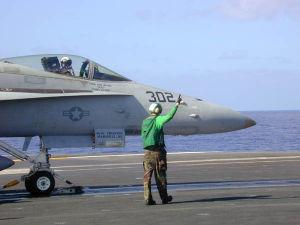
Le décollage assisté consiste à permettant aux aéronefs de prendre leur envol avec l'aide d'un système extérieur, par opposition à un décollage classique dans lequel l'aérodyne utilise exclusivement sa propre puissance. Plusieurs raisons peuvent expliquer le besoin de recours à une assistance : masse de l'avion dépassant la masse maximale normale au décollage, puissance insuffisante, longueur de piste disponible insuffisante. Le décollage assisté est également requis pour les planeurs, qui n'ont pas de moteur et ne peuvent pas décoller seuls.